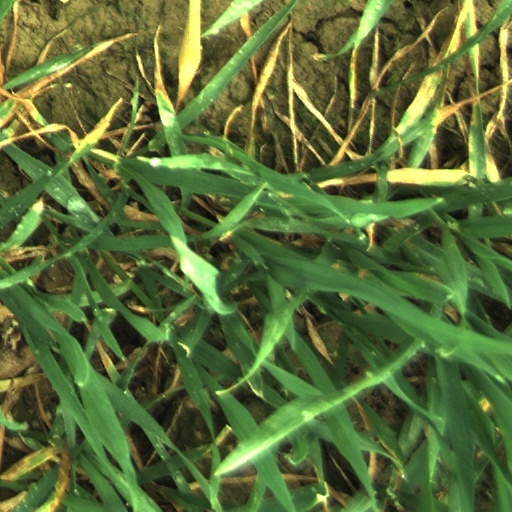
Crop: wheat